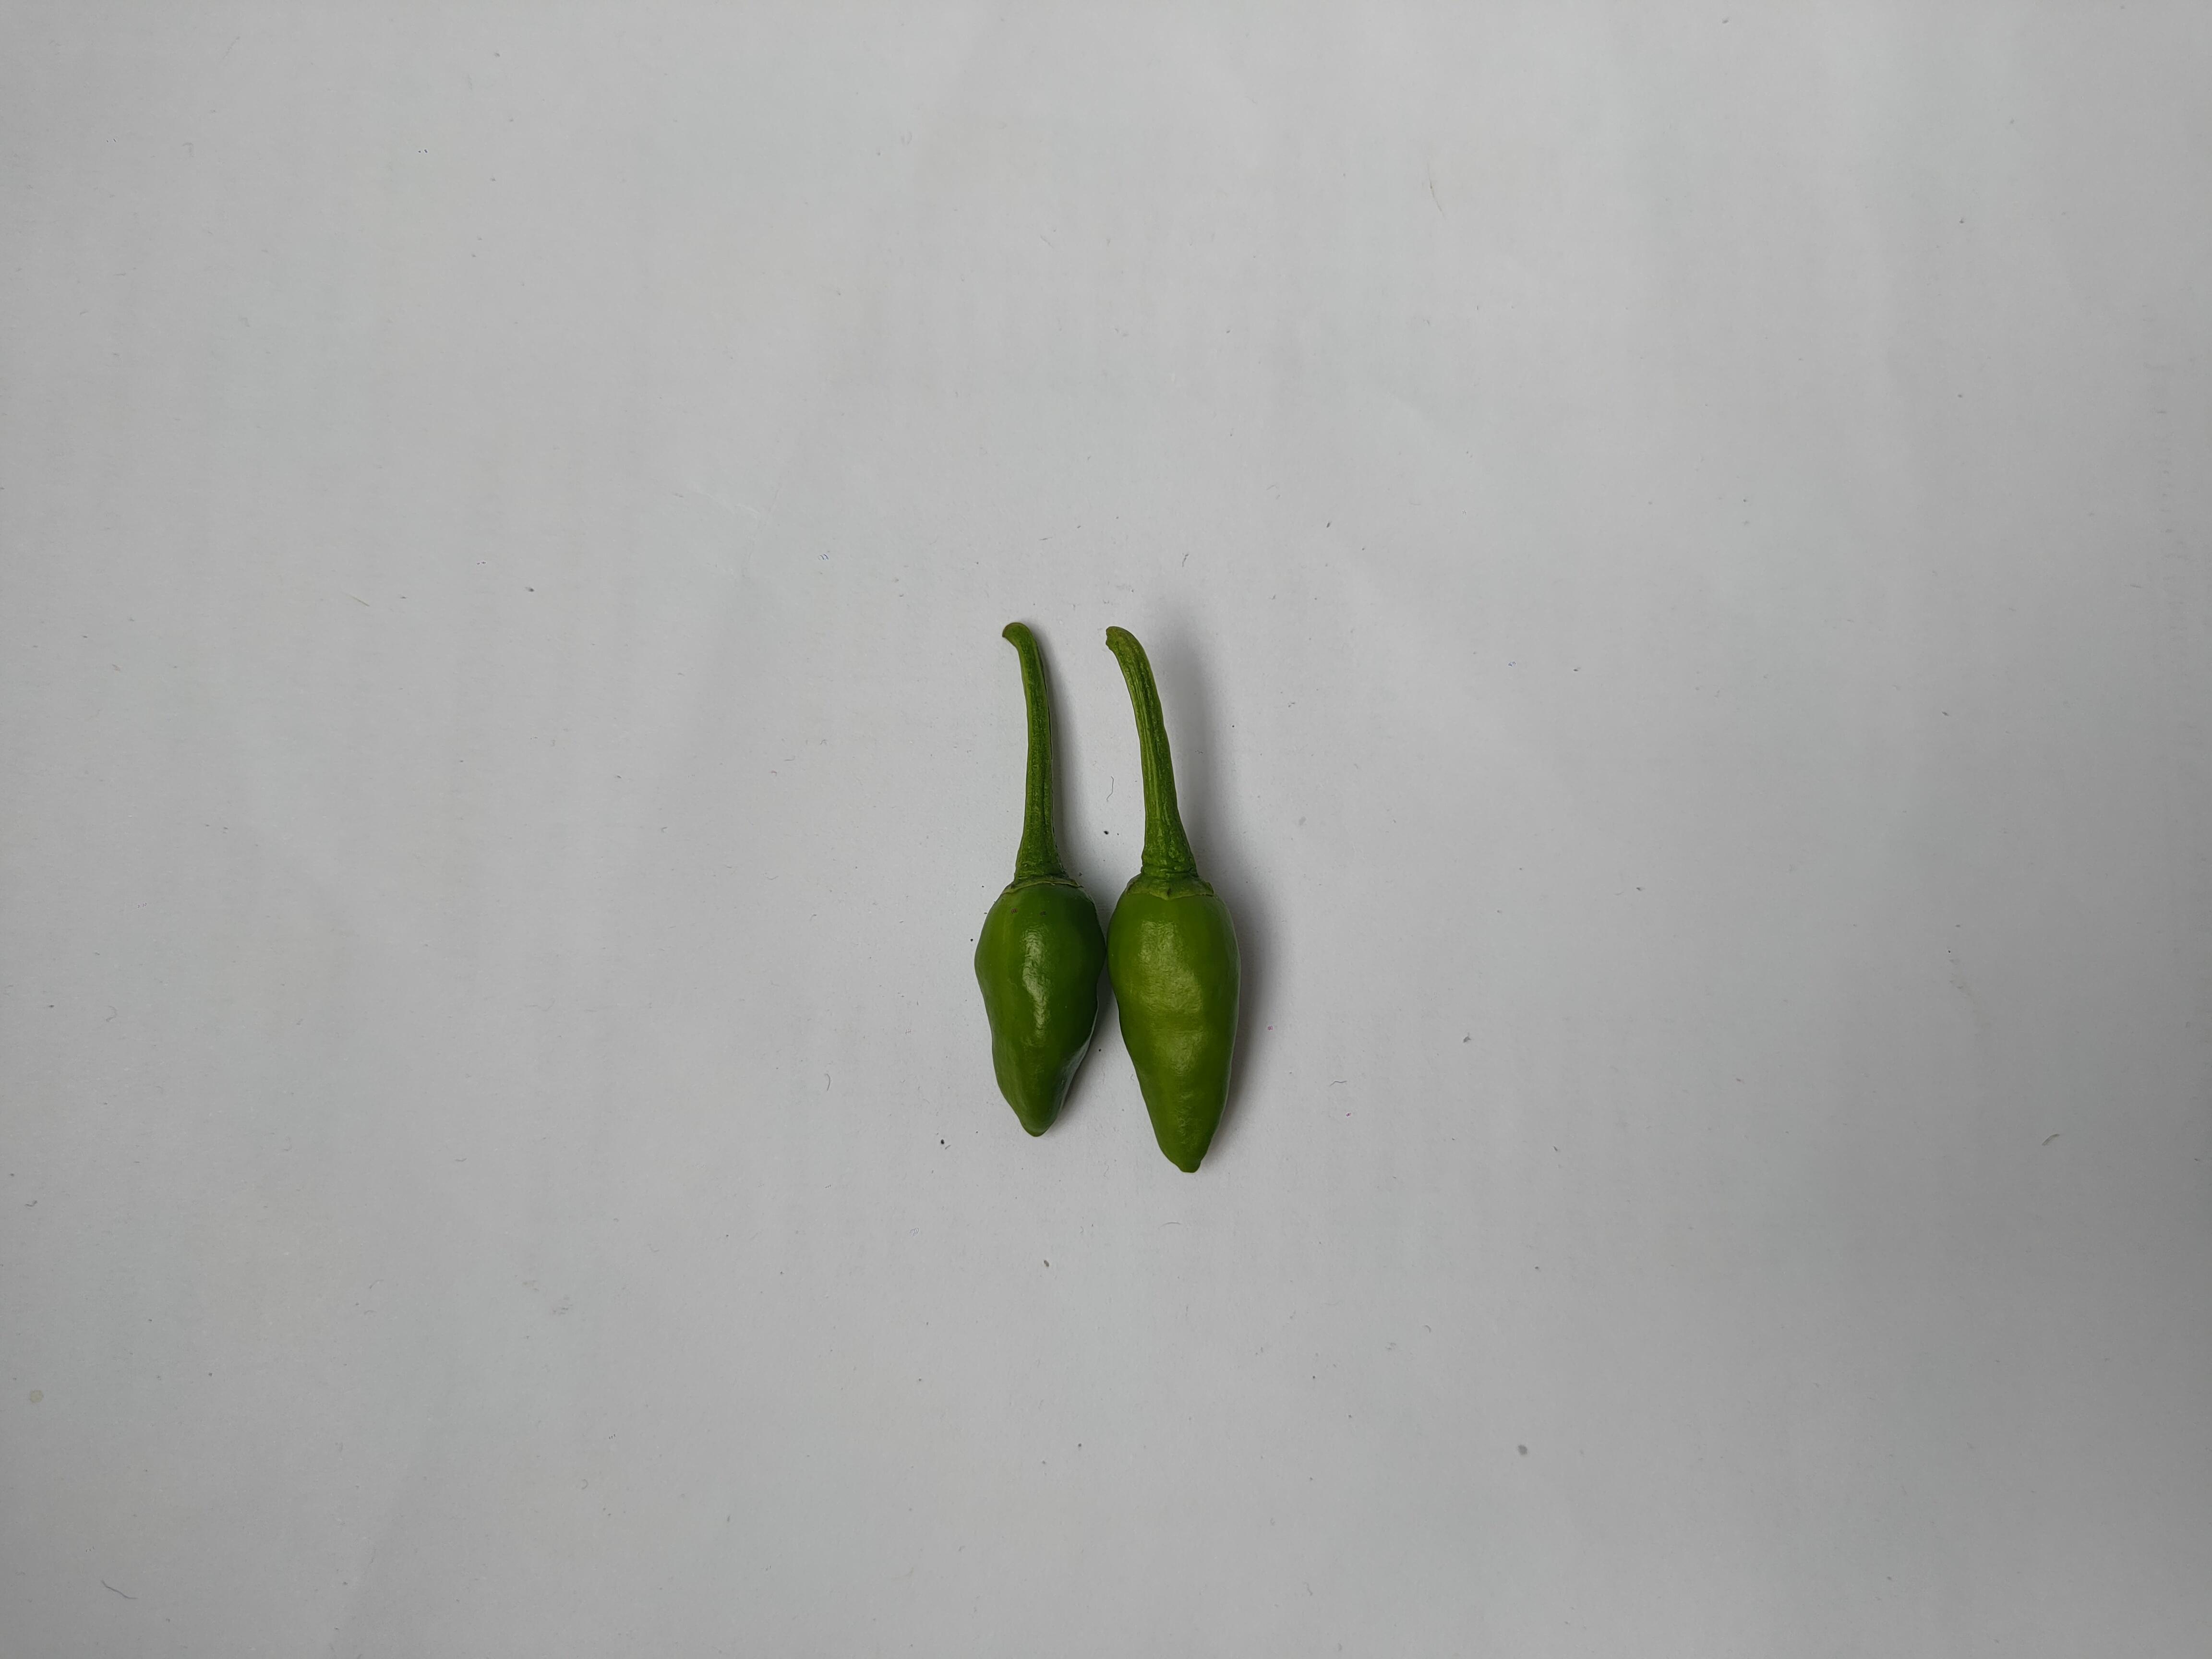
Label: Green Chili